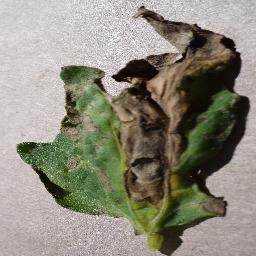
Label: Tomato___Early_blight